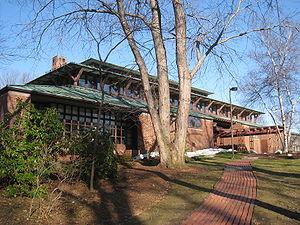
L'Académie américaine des arts et des sciences est une organisation vouée à l’enseignement et au progrès des connaissances. Elle joue le rôle de société honorifique aux États-Unis.
Gordon Willard Allport est un enseignant-chercheur en psychologie américain né à Montezuma dans l'État de l'Indiana en 1897 et mort à Cambridge dans l’État du Massachusetts en 1967.